Mauro Liburdi

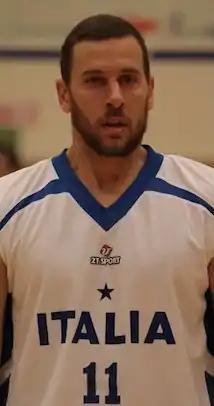
Mauro Liburdi Military National Team

In 2017, National Television RAI3 interview Liburdi for the Record of his Team since his arrival in January (13W from January to April) explaining his passion for boxing and basketball, quoting his friendship with NBA player Danilo Gallinari.